Sir Charles Palmer, 2nd Baronet

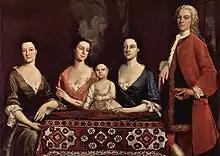
Isaac Royall and his family by Robert Feke – the child in the centre would become Hudson's mother-in-law

Hudson's marriage was important as it linked his family not only to the Pepperell inheritance, but also connected him to the American Royalls. The latter had become rich due to their Antiguan slave plantations. Both Isaac Royall and Hudson's father had interest in slave plantations in Surinam.